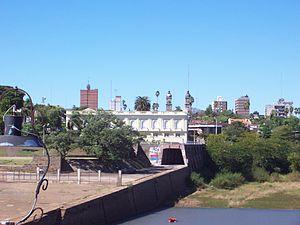
Salto est une ville d'Uruguay et la capitale du département de Salto. Sa population s'élevait à 104 011 habitants en 2011, ce qui en fait la troisième du pays.
Le département de Salto est situé dans le nord-ouest de l'Uruguay.